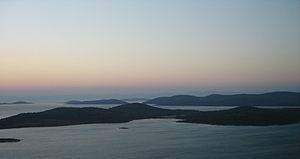
Ayvalık est une ville de Turquie, au bord de la mer Égée. Elle portait aussi en grec les noms d'Aïvali ou Kydonies avant l'échange de population forcée dans les années 1920.